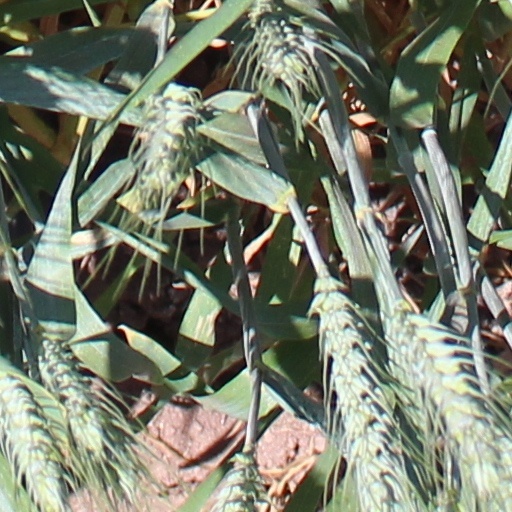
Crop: wheat